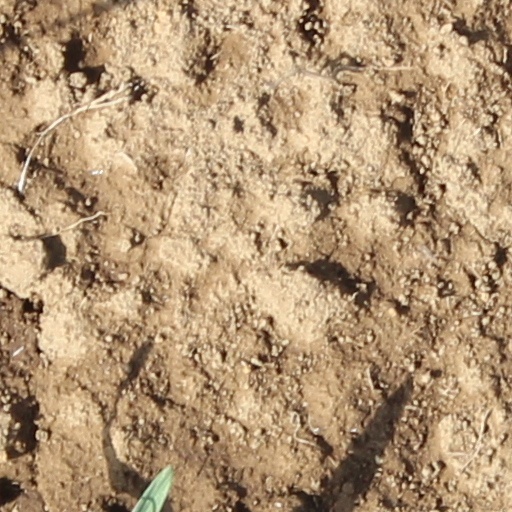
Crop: wheat